Ginger Baker

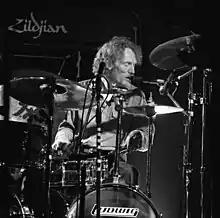
Baker performing in 1984

Peter Edward "Ginger" Baker (19 August 1939 – 6 October 2019) was an English drummer. His work in the 1960s and 1970s earned him the reputation of "rock's first superstar drummer", for a style that melded jazz and African rhythms and pioneered both jazz fusion and world music.